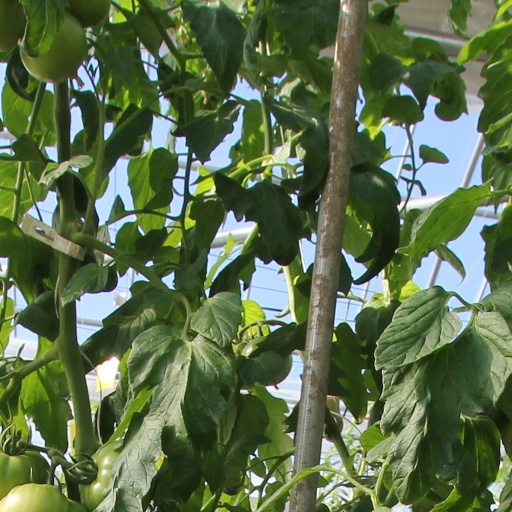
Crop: tomato